Kaiser-Walzer

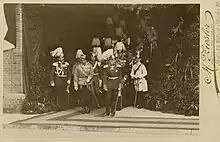
Emperors Wilhelm II and Franz Joseph I during the latter’s visit to Berlin in 1889

Kaiser-Walzer, Op. 437 (Emperor Waltz) is a waltz composed by Johann Strauss II in 1889. The waltz was originally titled "Hand in Hand" and was intended as a toast made in August of that year by Emperor of Austria Franz Joseph I on the occasion of his visit to the German Emperor Wilhelm II where it was symbolic as a 'toast of friendship' extended by Austria-Hungary to the German Empire.